Lerche House

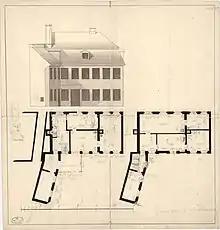
Floor plan and facade drawing of the building in the yard

Württembergske left the country when Christian VI died in 1747 and the house was then purchased by general Christian Lerche (1692-1757). It was later passed on to his son and grandson.